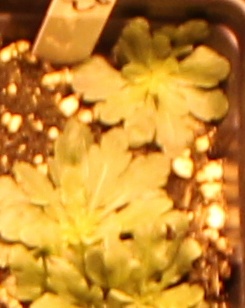
Label: Horseweed